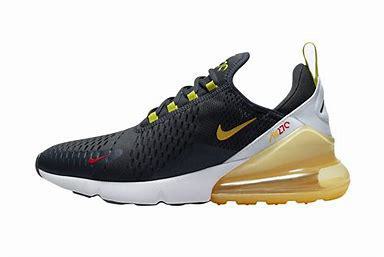
Brand: Nike
Model: Air Max 270 Go